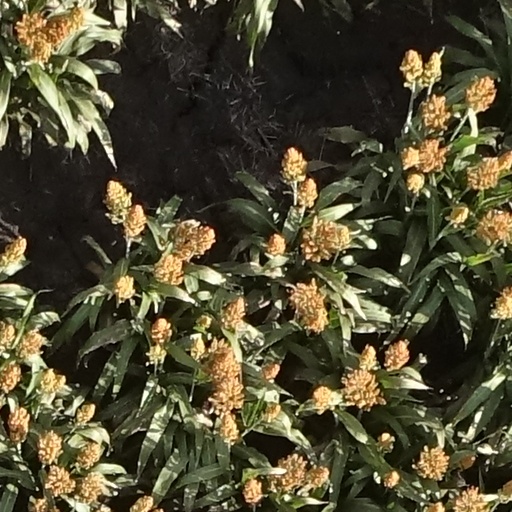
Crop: sorghum